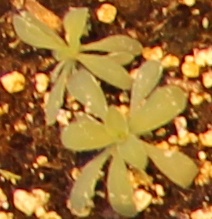
Label: Kochia